Perimeter Highway

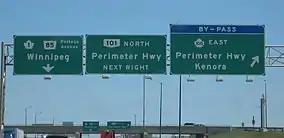
Portage Ave interchange

Provincial Trunk Highway 100 (PTH 100) and Provincial Trunk Highway 101 (PTH 101), collectively known as the Perimeter Highway, form a beltway around the Canadian city of Winnipeg, Manitoba. The Perimeter Highway is approximately in length and serves as a ring road around Winnipeg for through traffic. It is often considered by local residents to be the city's unofficial boundary, although approximately three-quarters of the Perimeter Highway actually lies in the other municipalities within the Winnipeg Metropolitan Region.